Oppama Station

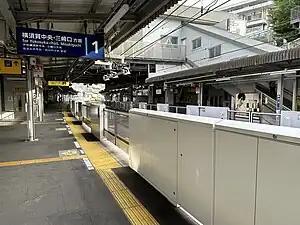
Station platforms, July 2023

is a passenger railway station located in the city of Yokosuka, Kanagawa Prefecture, Japan, operated by the private railway company Keikyū.